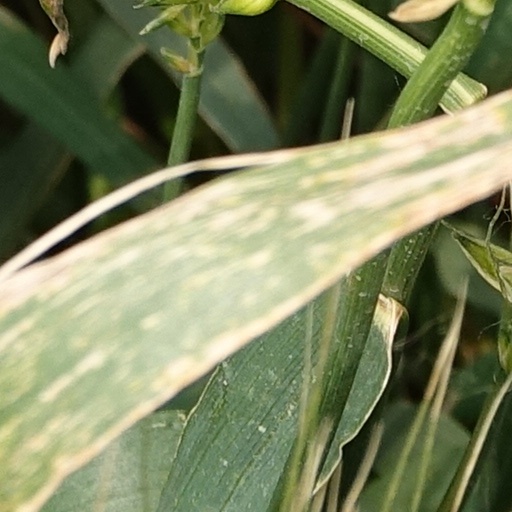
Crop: wheat